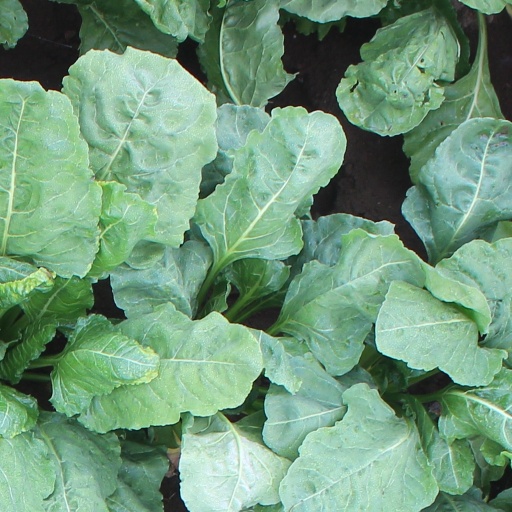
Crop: sugar beet